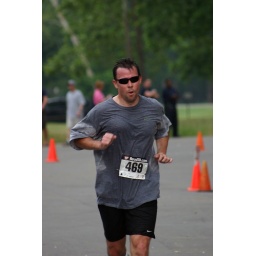
June 1st LR Sprint TRI with the swim in the ski lake and the bike and run on the NLR River trail